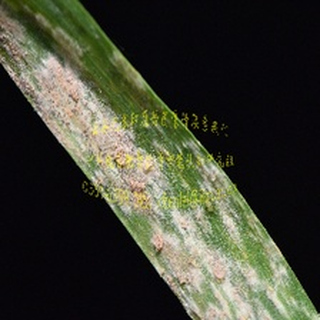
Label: wheat_mildew